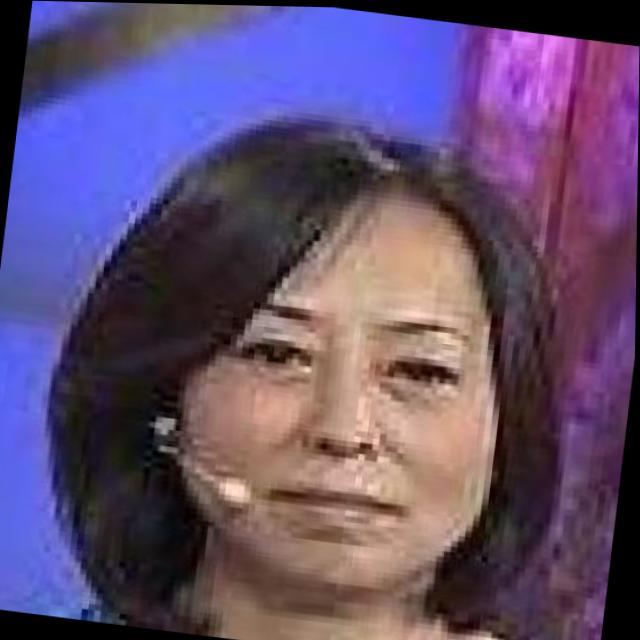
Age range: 45-64